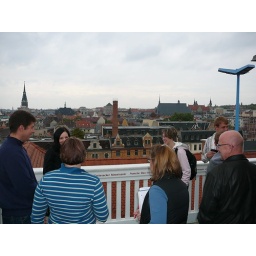
This is the top of the Francke Institute's main building in Halle. Our tour guide is the girl with the black hair.